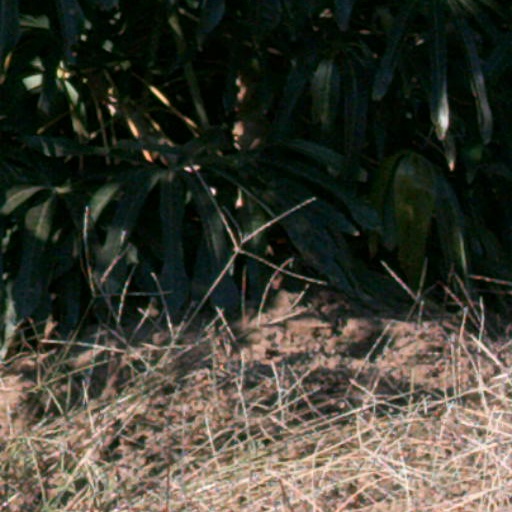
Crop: cassava